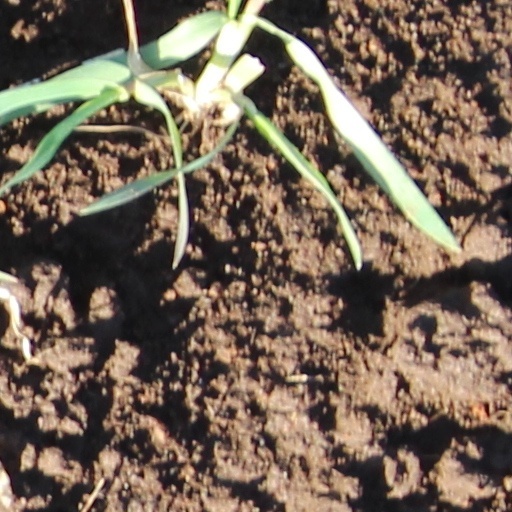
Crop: wheat